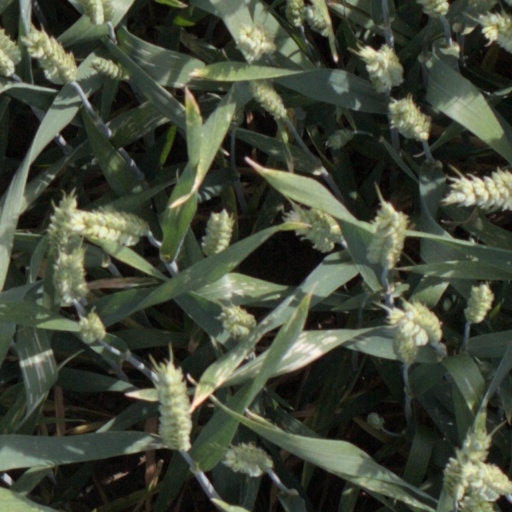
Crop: wheat